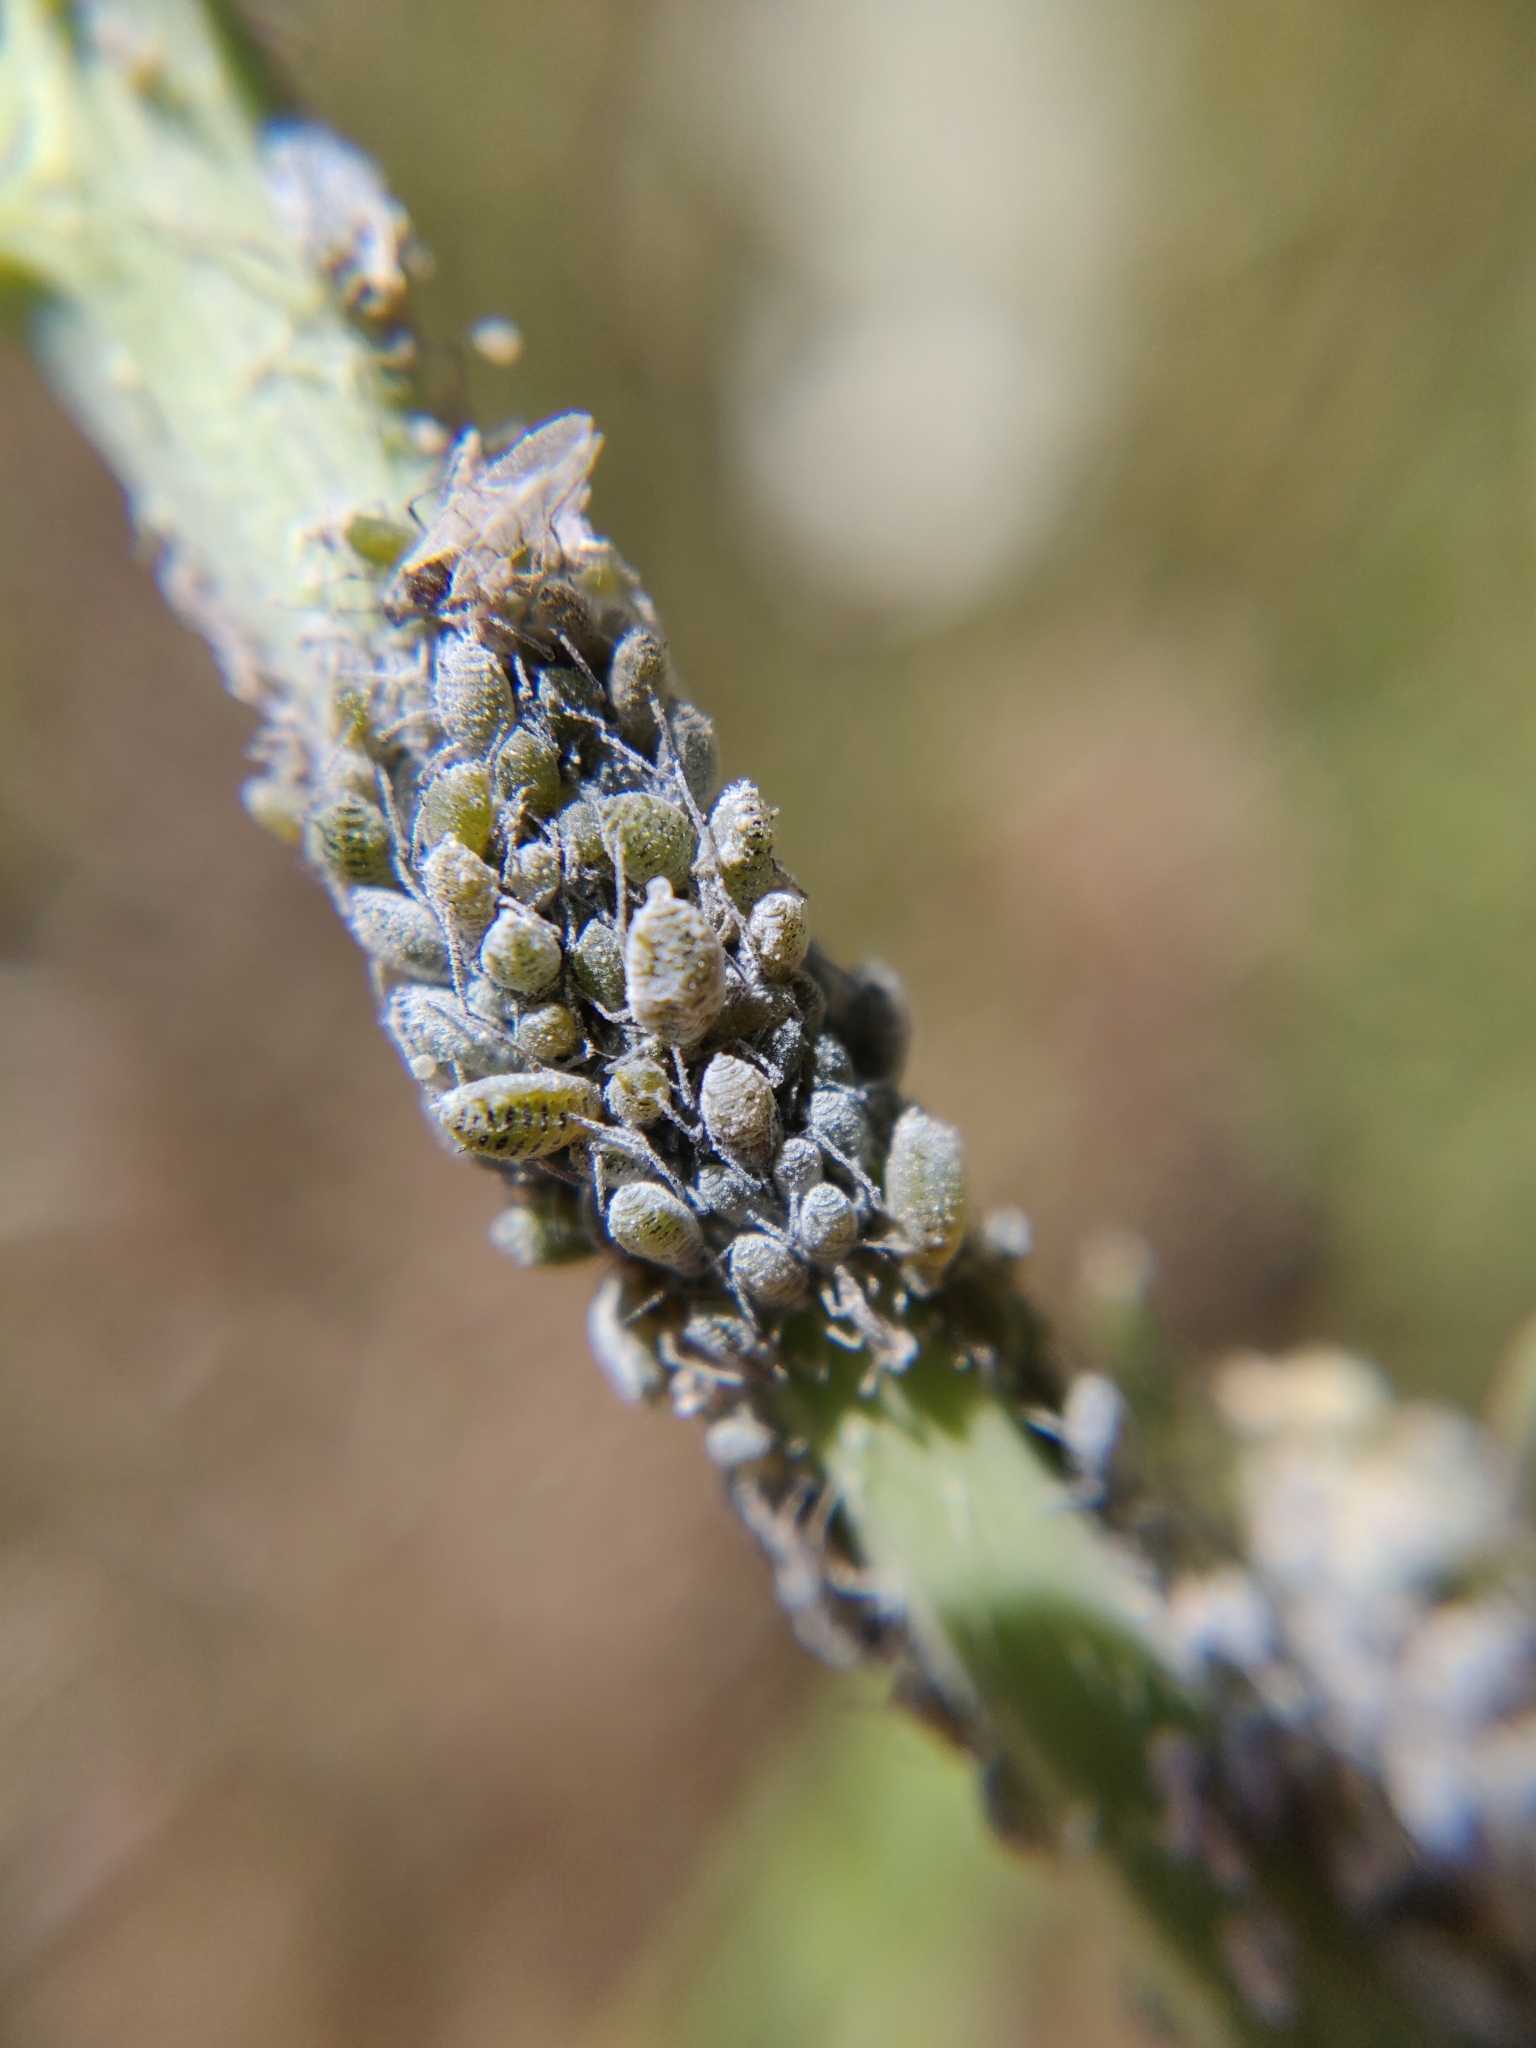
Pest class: cabbage_aphid